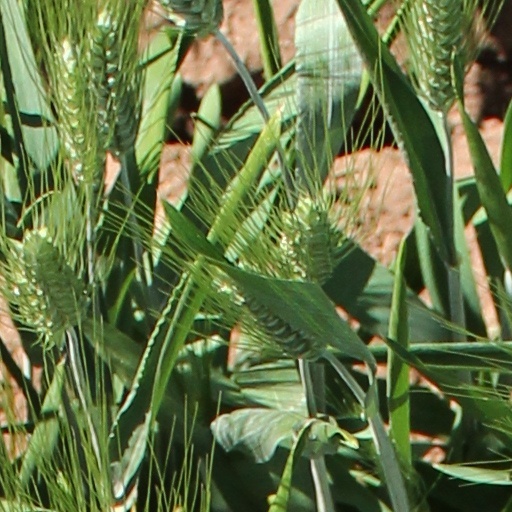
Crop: wheat